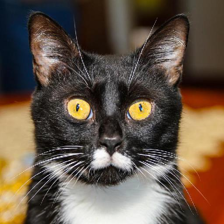
Label: animals